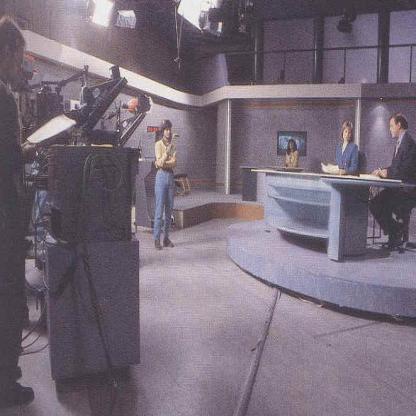
Scene: Indoor